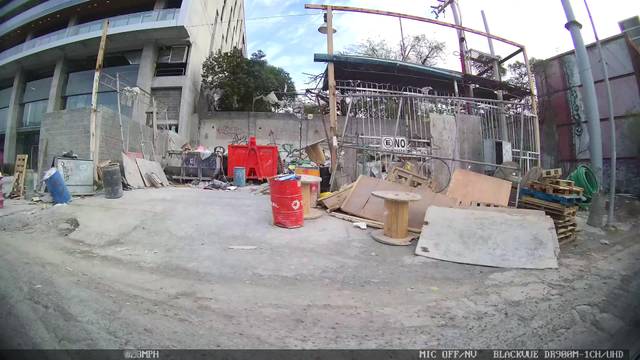
Region: Mexico
Coordinates: 25.671, -100.346